Human rights in Brazil

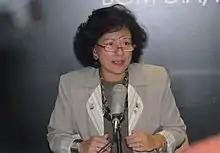
Nilcéa Freire, Special Secretariat of Policies for Women

Although the law prohibits racial discrimination, darker-skinned citizens, particularly Afro-Brazilians, frequently encountered discrimination. The law specifically prohibits denial of public or private facilities, employment, or housing to anyone based on race. The law also prohibits, and provides jail terms for, the incitement of racial discrimination or prejudice and the dissemination of racially offensive symbols and epithets. Afro-Brazilians, representing almost 7% of the population, were significantly underrepresented in the government, professional positions, and the middle and upper classes. They experienced a higher rate of unemployment and earned average wages approximately half those of a white person. There was also a sizeable racial education gap. In February in a government report to the UN, SEDH acknowledged the existence of racism in the country but stated that the government took and was taking affirmative actions to reduce it, including university admission quotas for Afro-descendants.